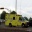
Label: ambulance